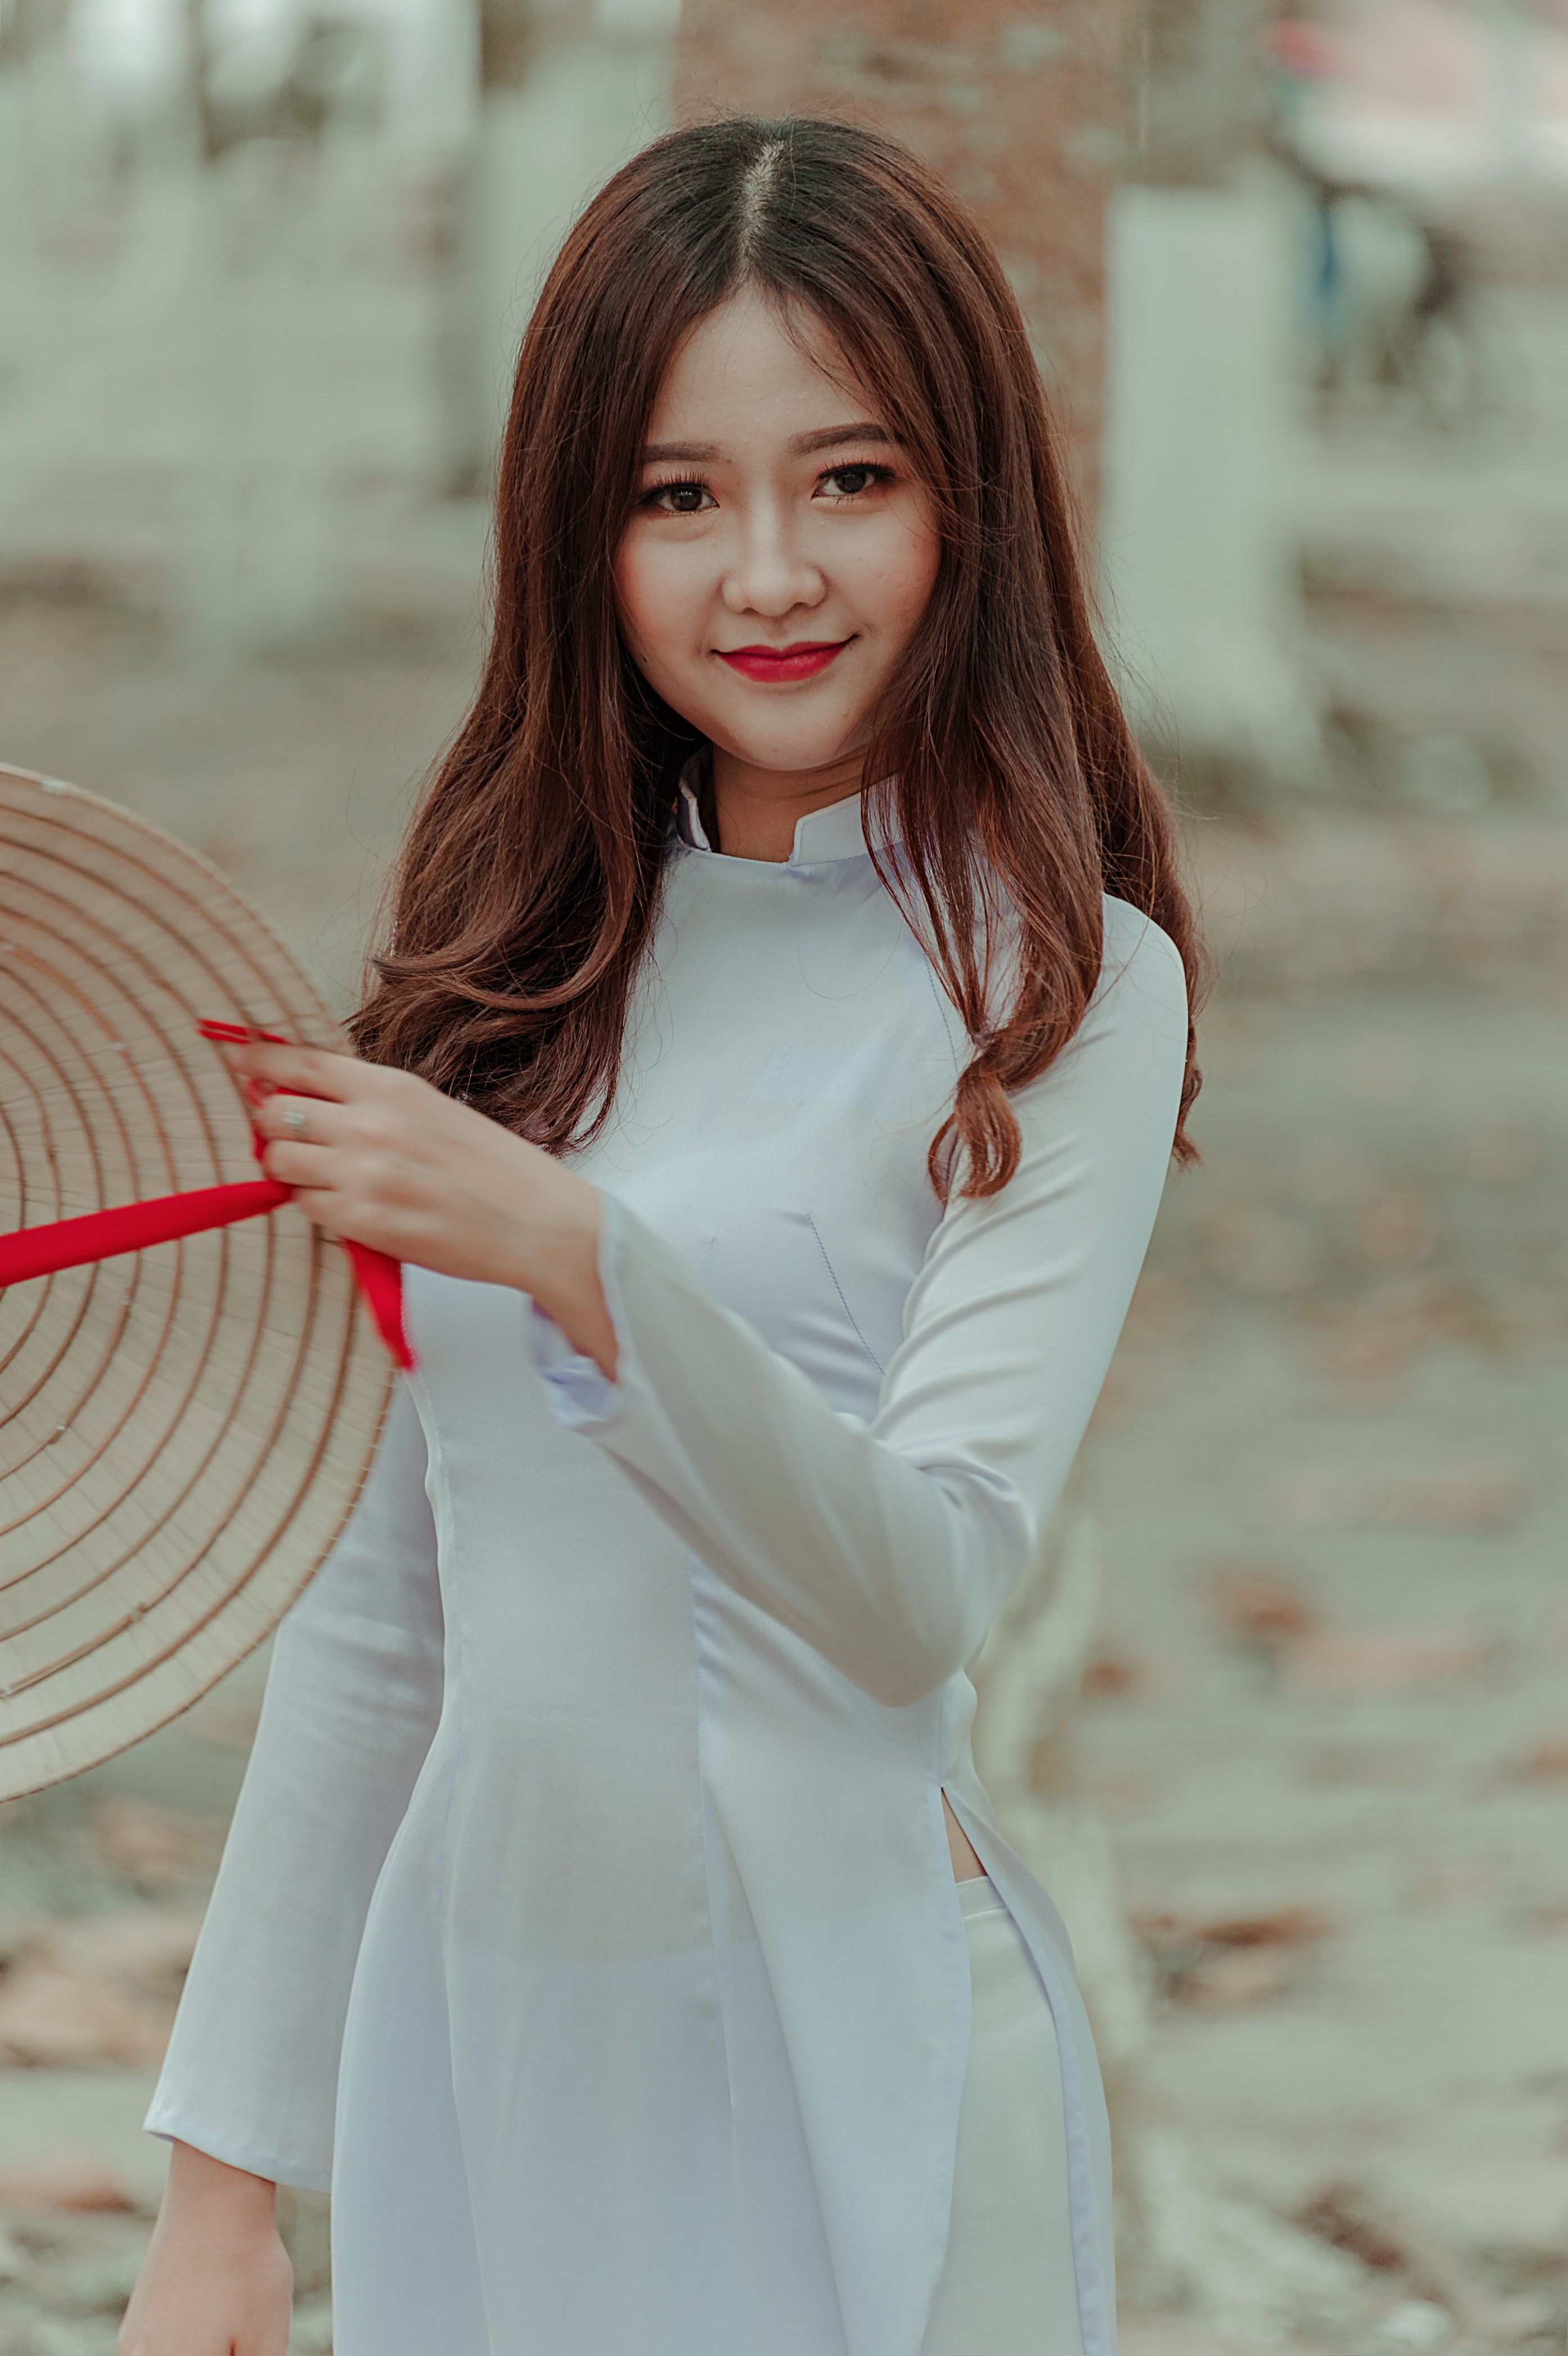
white, face, skin, beauty, clothing, lip, model, long hair, fashion, photography, eye, human, photo shoot, dress, brown hair, smile, waist, portrait photography, neck, trunk, happy, abdomen, sleeve